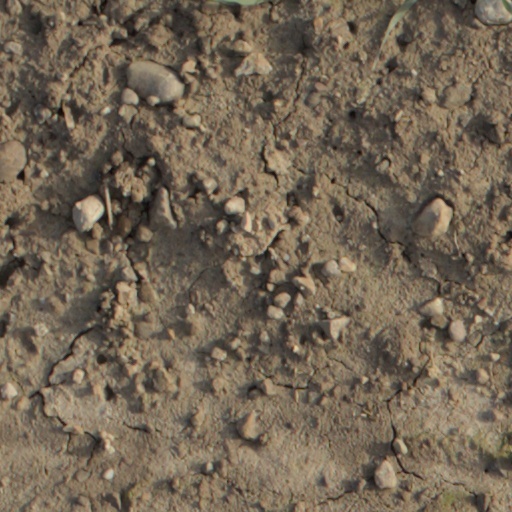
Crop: wheat